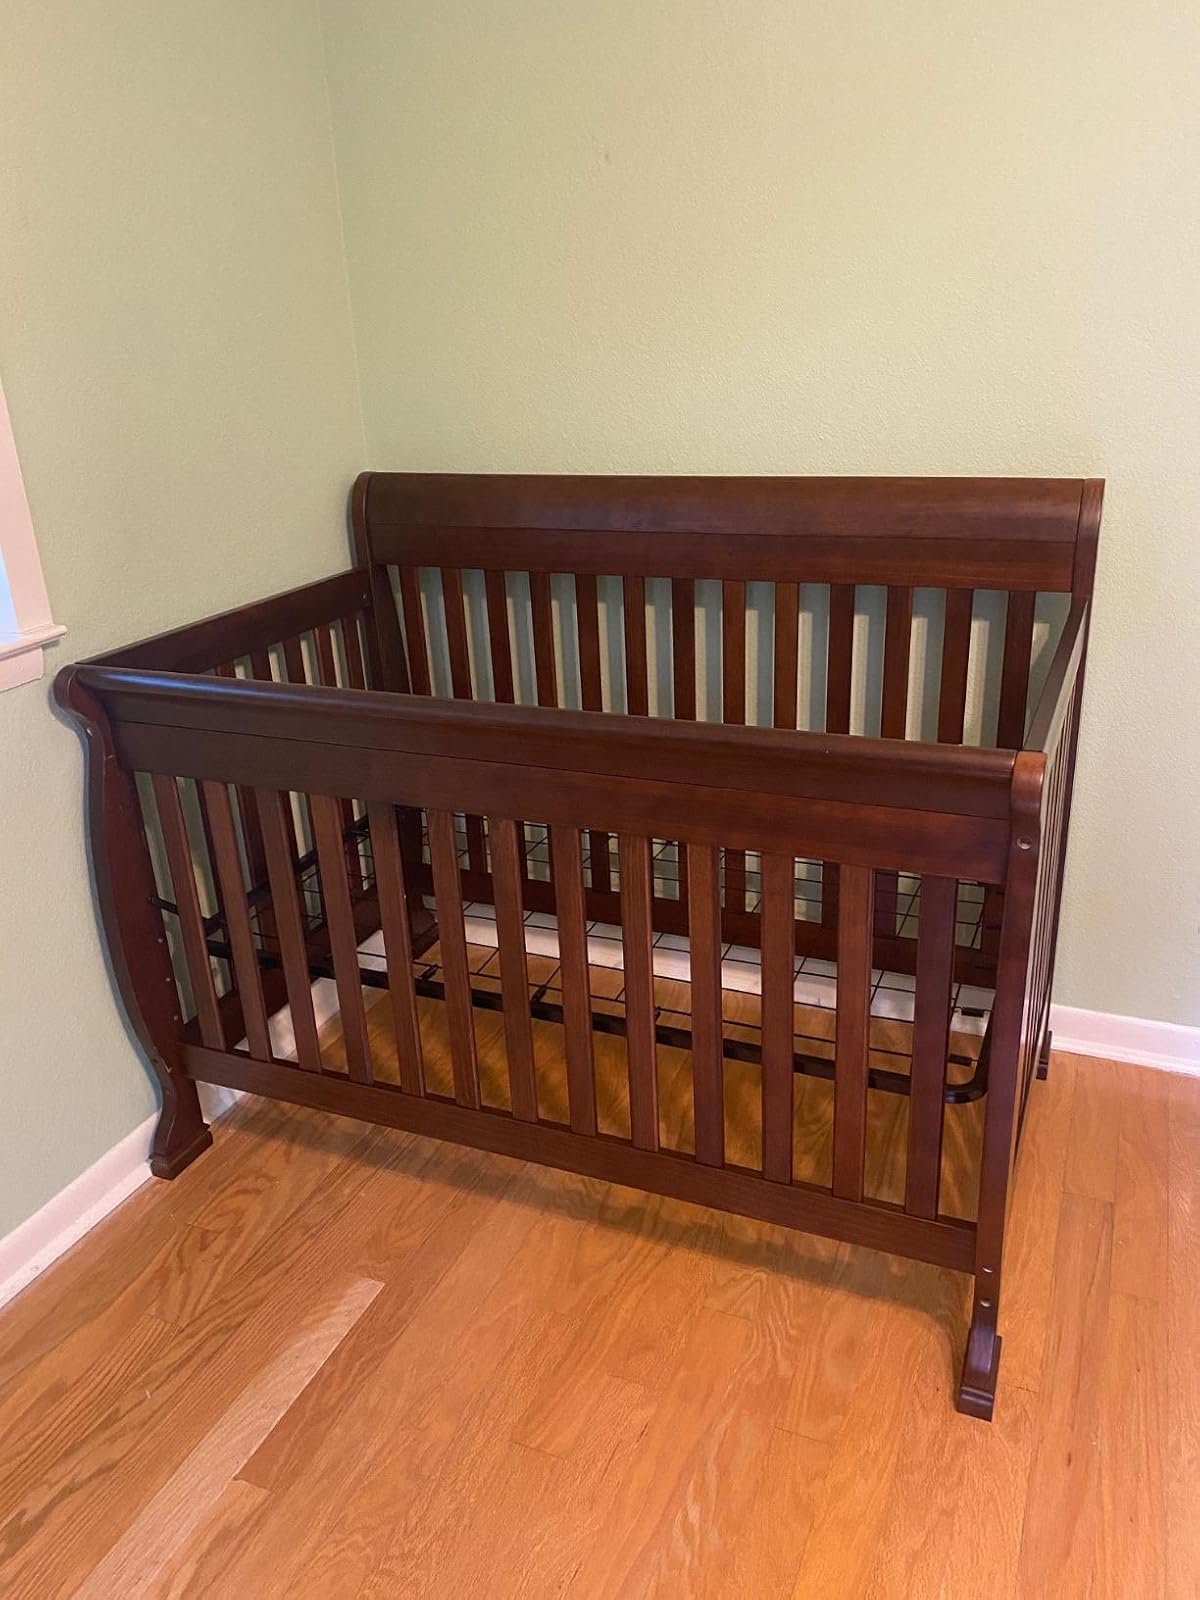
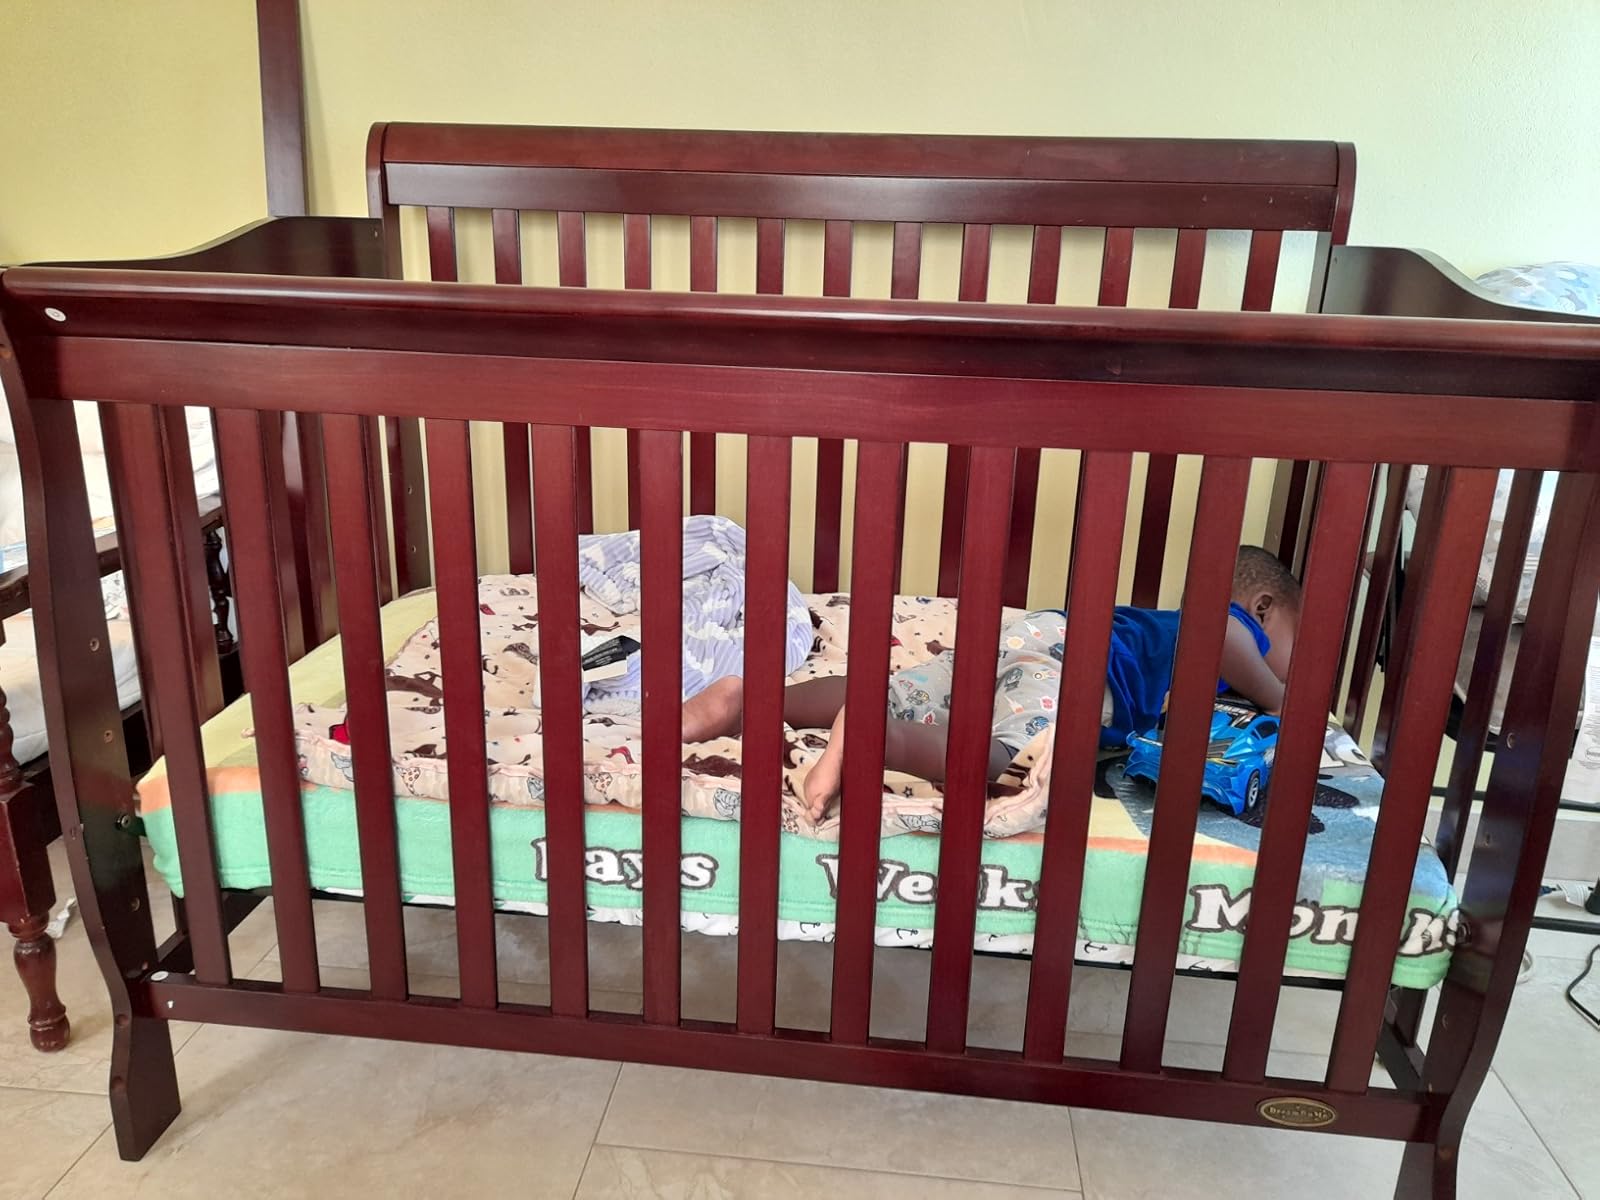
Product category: products_crib
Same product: no